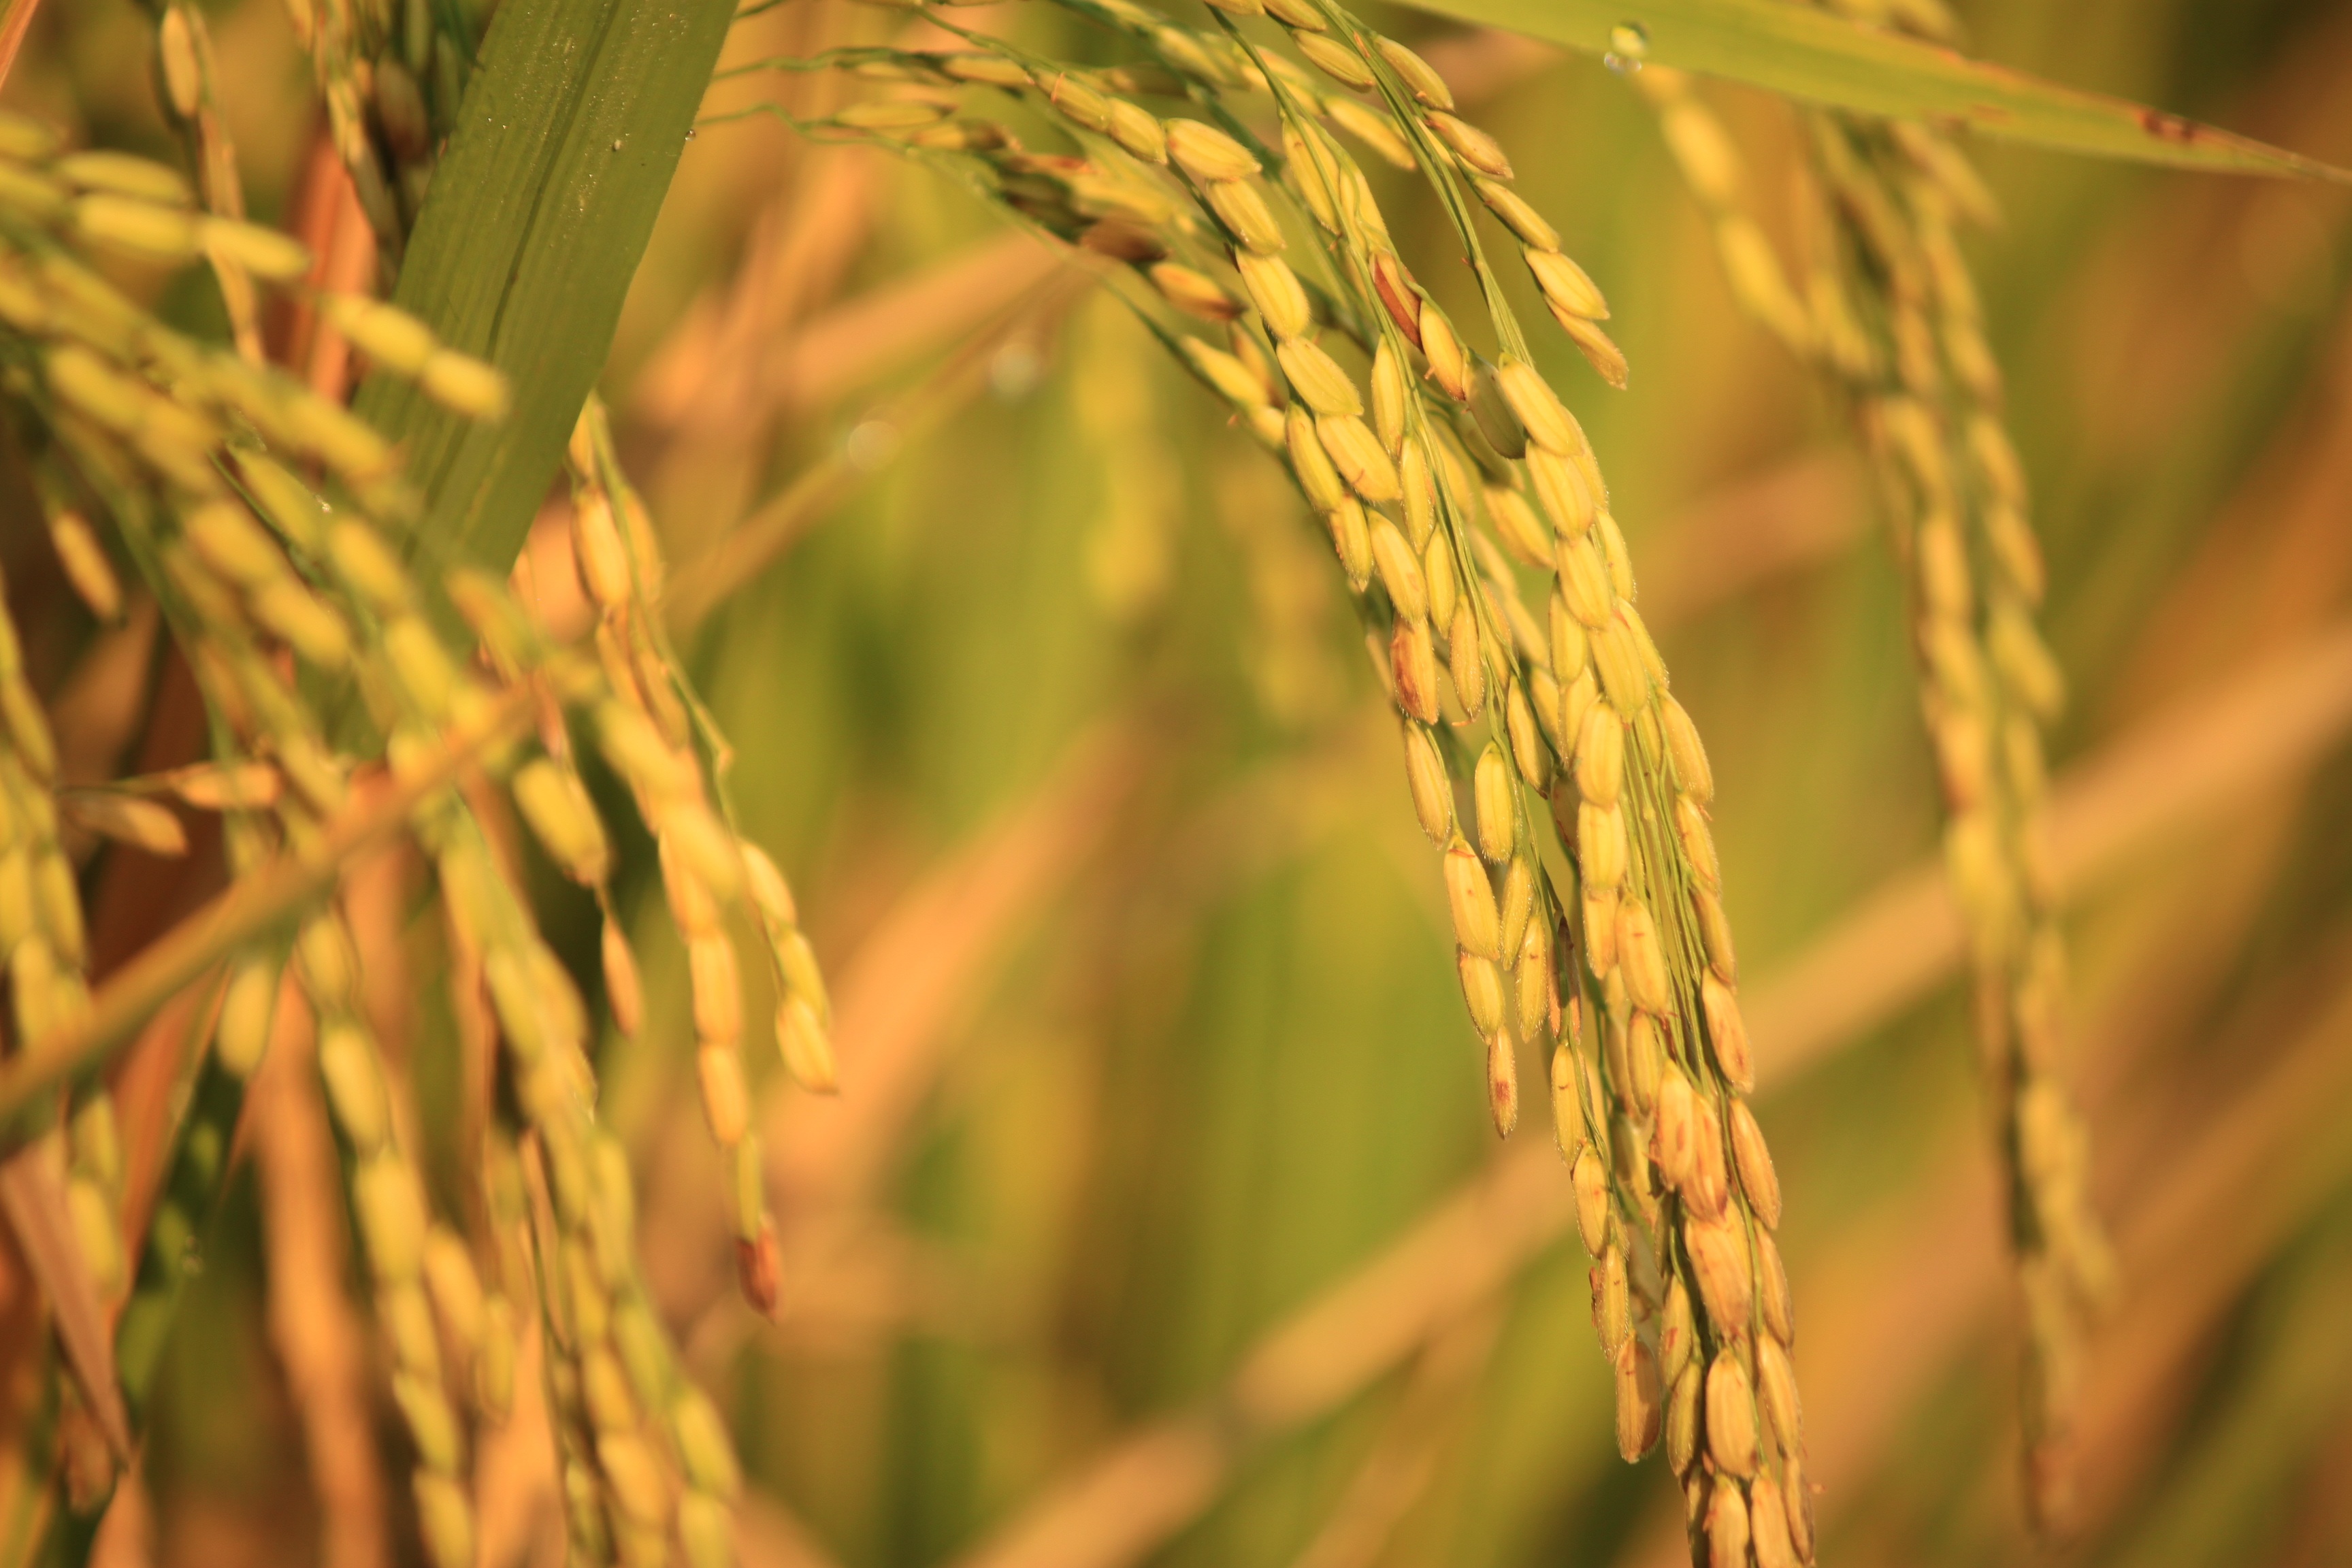
grass, branch, plant, sun, field, wheat, prairie, view, food, harvest, crop, natural, yellow, agriculture, close up, rye, flowering plant, commodity, triticale, hordeum, padi, old rice, indonesian farmers, grass family, plant stem, land plant, food grain, einkorn wheat